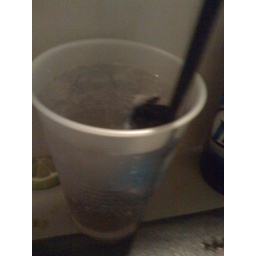
neck of beer bottle in cup ontop of toilet dispenser